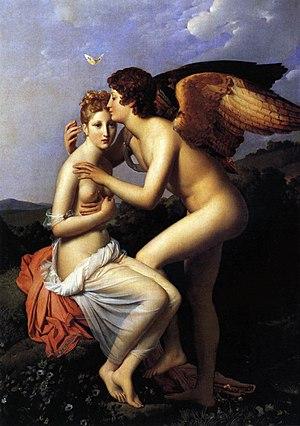
Les papillons sont un thème ou un motif utilisé dans la peinture.
Cette page concerne l'année 1798 en arts plastiques.
Cette page concerne l'année 1798 du calendrier grégorien.